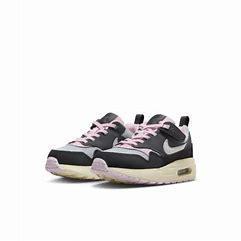
Brand: Nike
Model: Air Max 1 Easyon